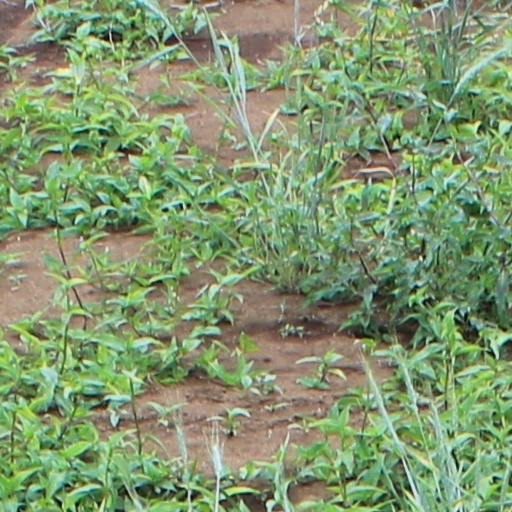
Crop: wheat